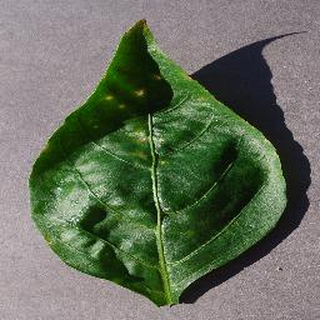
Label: bell_pepper_bacterial_spot